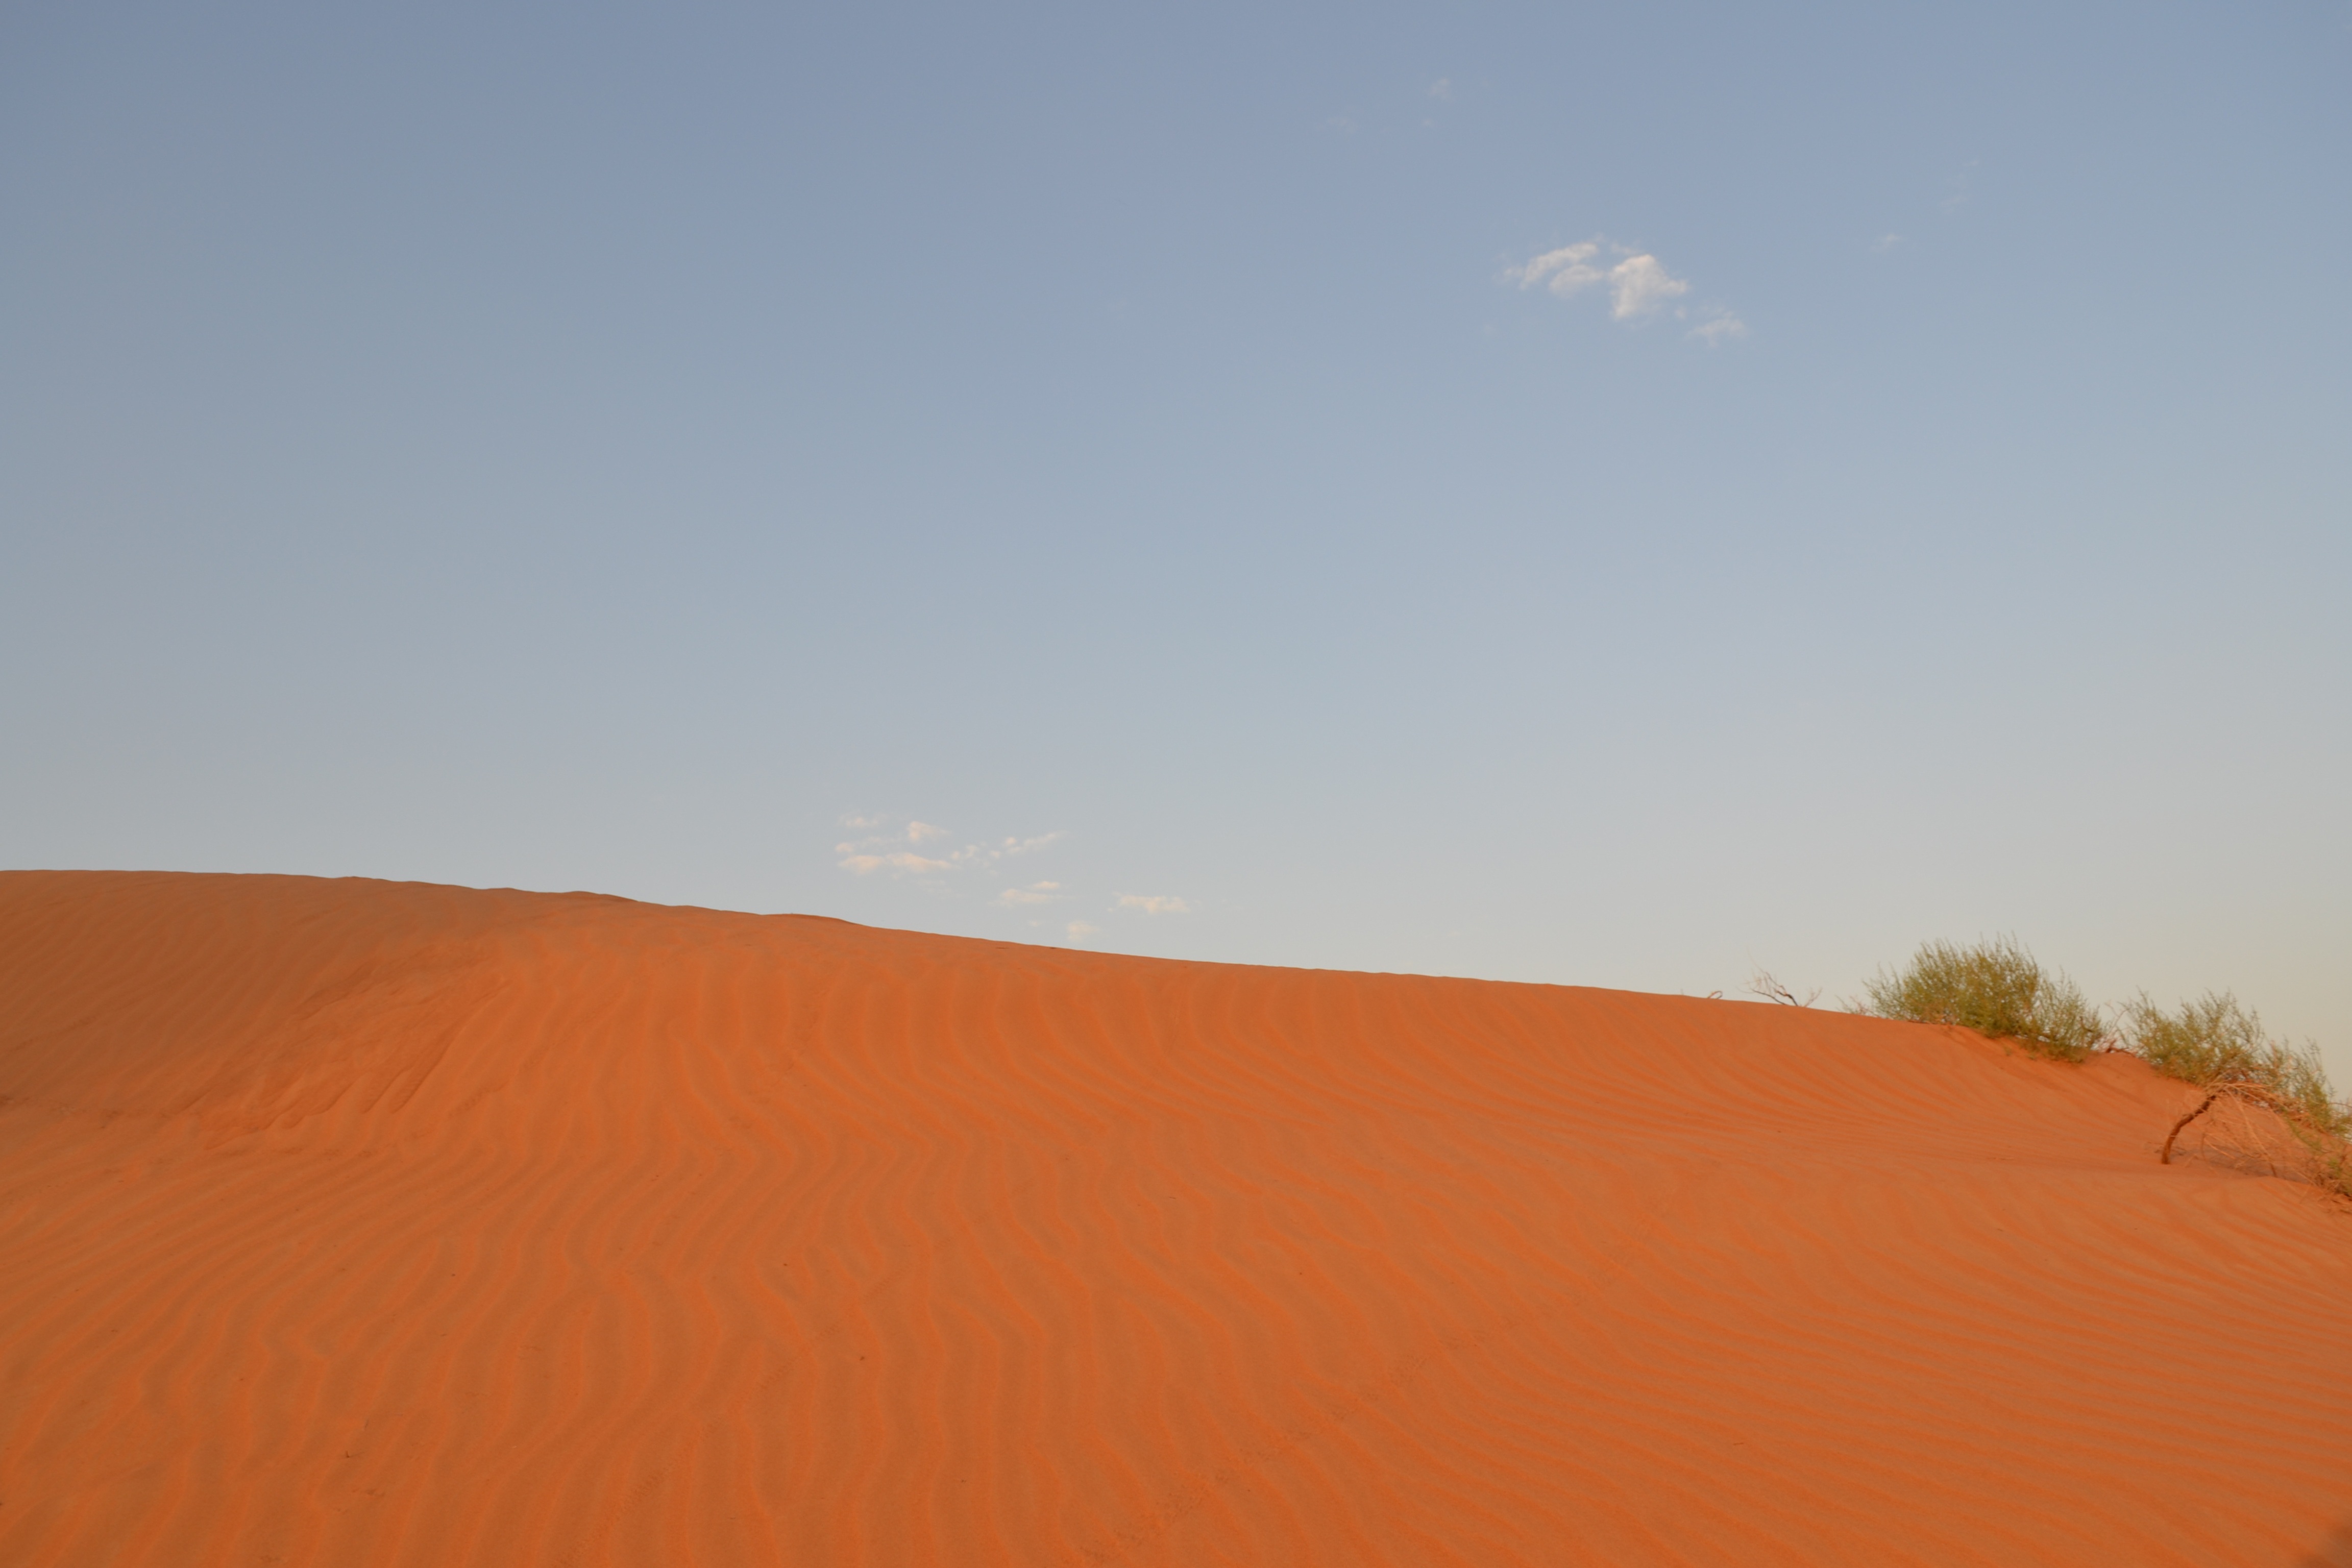
landscape, sand, prairie, desert, dune, dubai, plain, dunes, grassland, plateau, habitat, safari, ecosystem, sahara, wadi, steppe, landform, erg, natural environment, geographical feature, aeolian landform